Prince Albert of Saxe-Coburg and Gotha

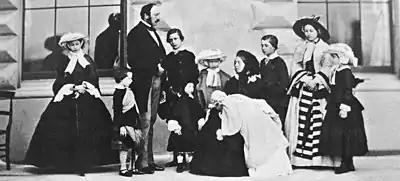
Prince Albert, Queen Victoria and their nine children, 1857. Left to right: Alice, Arthur, Albert (Prince Consort), Albert Edward (Prince of Wales), Leopold, Louise, Queen Victoria with Beatrice, Alfred, Victoria and Helena

His progressive and relatively liberal ideas were expressed by his support of emancipation, technological progress, science education, the ideas of Charles Darwin, and the welfare of the working classes. Albert led reforms in university education, welfare and the royal finances, and supported the campaign against slavery. He also had a special interest in applying science and art to manufacturing industry.